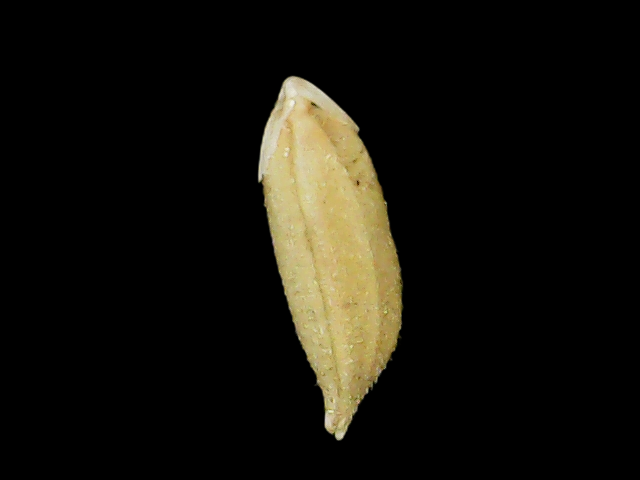
Rice variety: Binadhan12